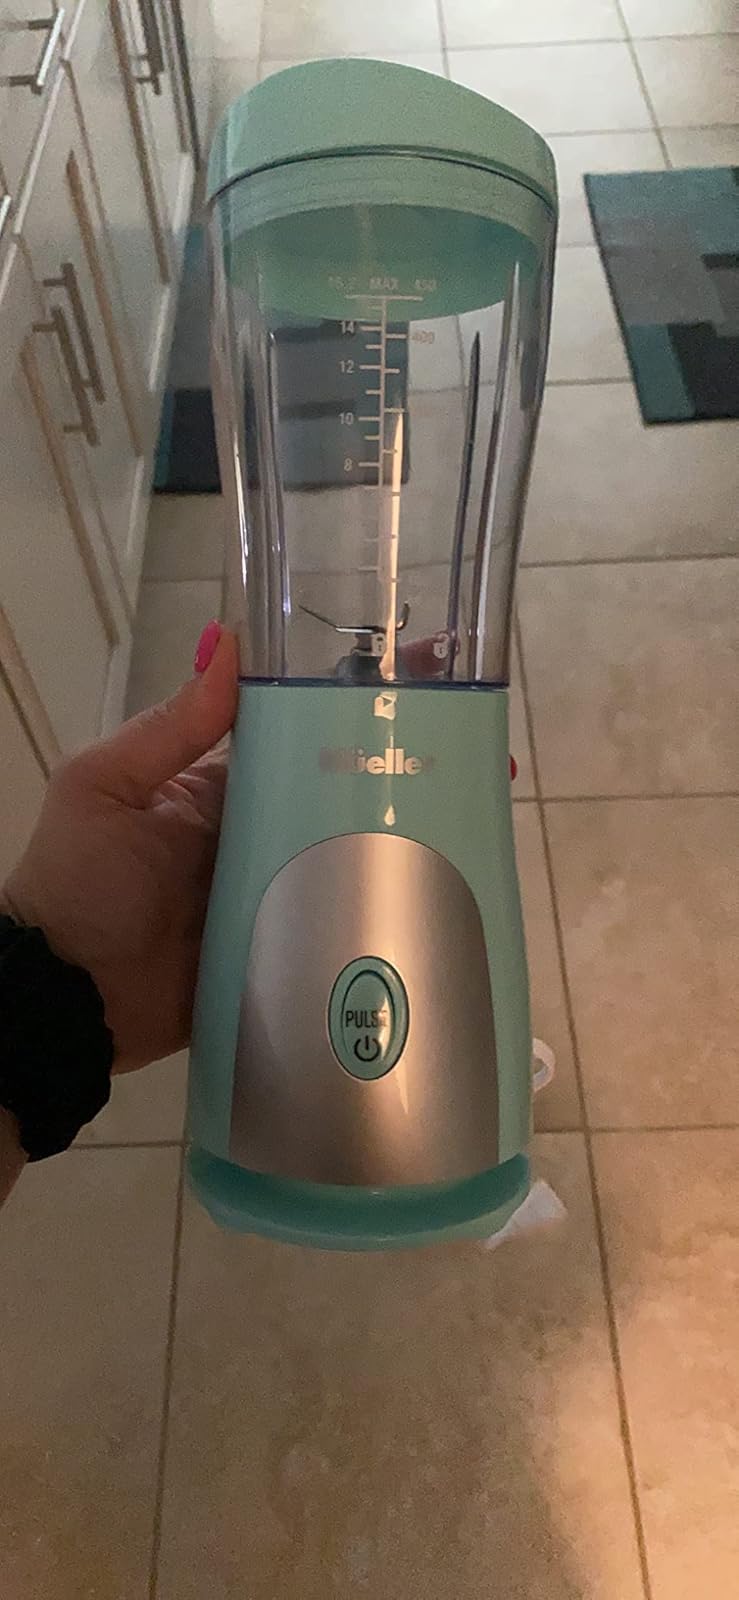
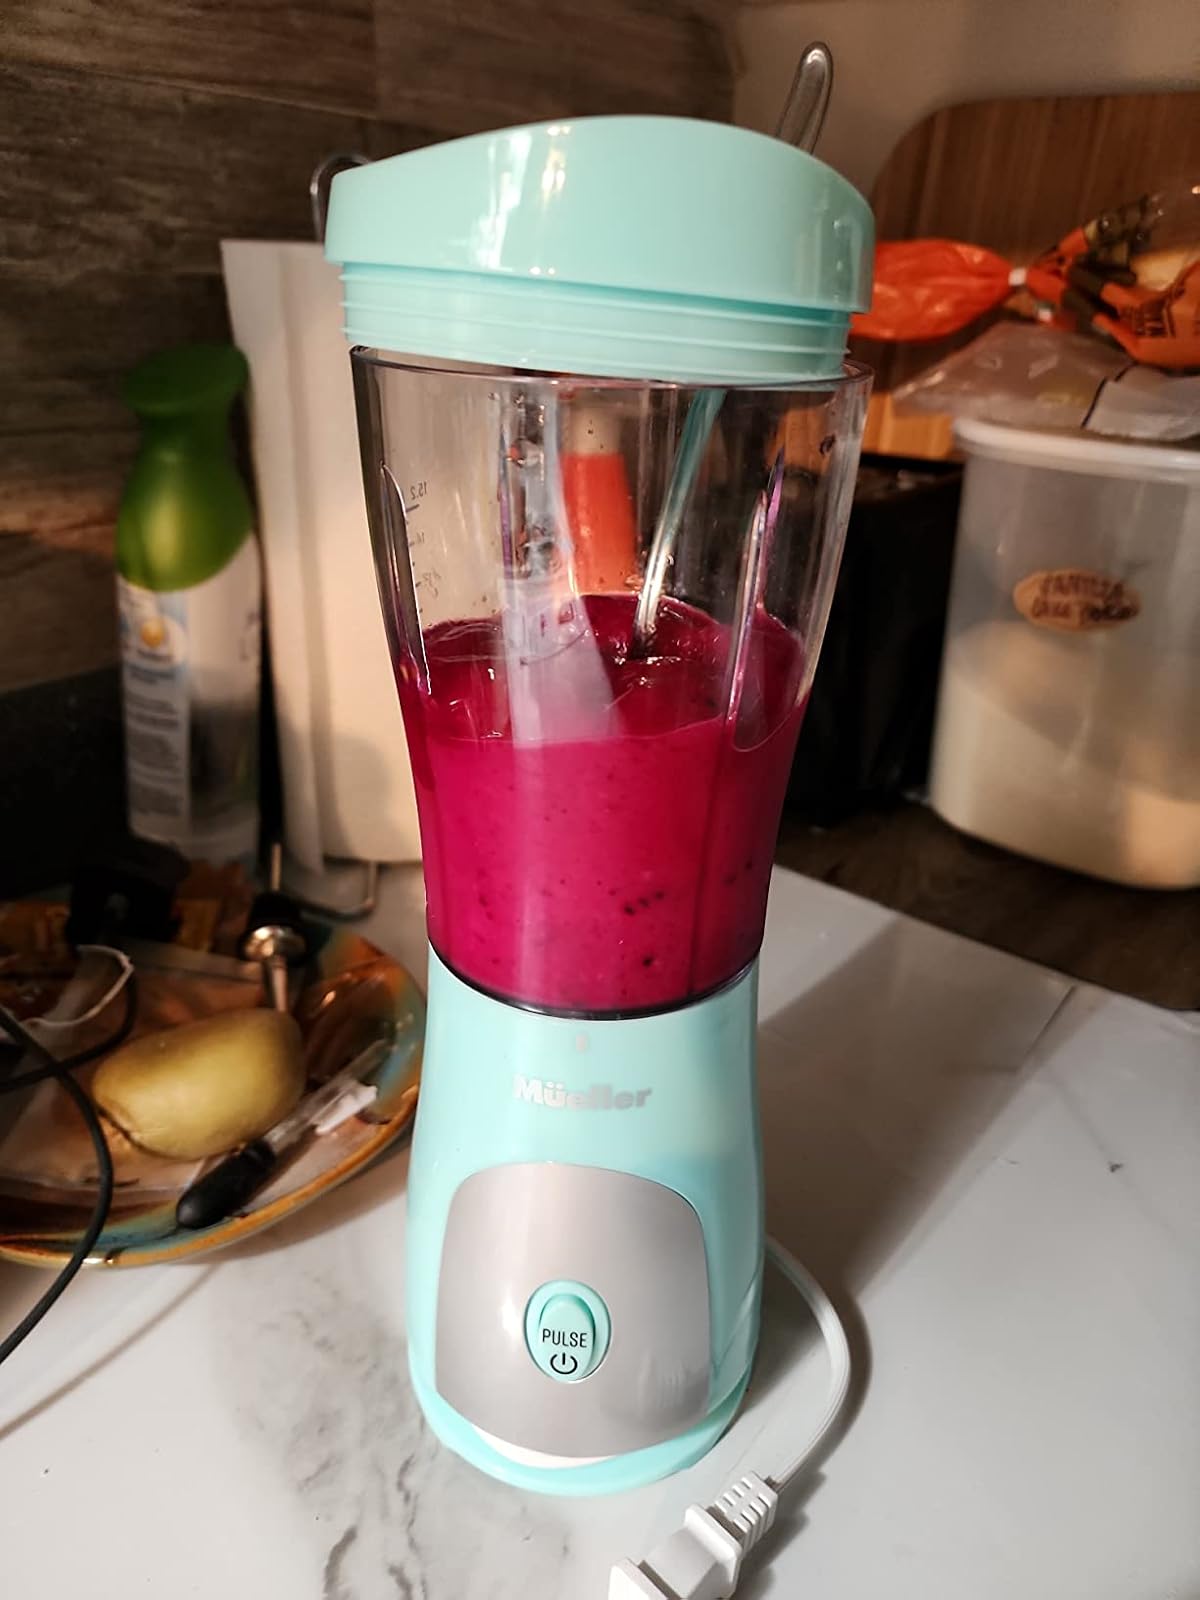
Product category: items_blender
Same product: yes